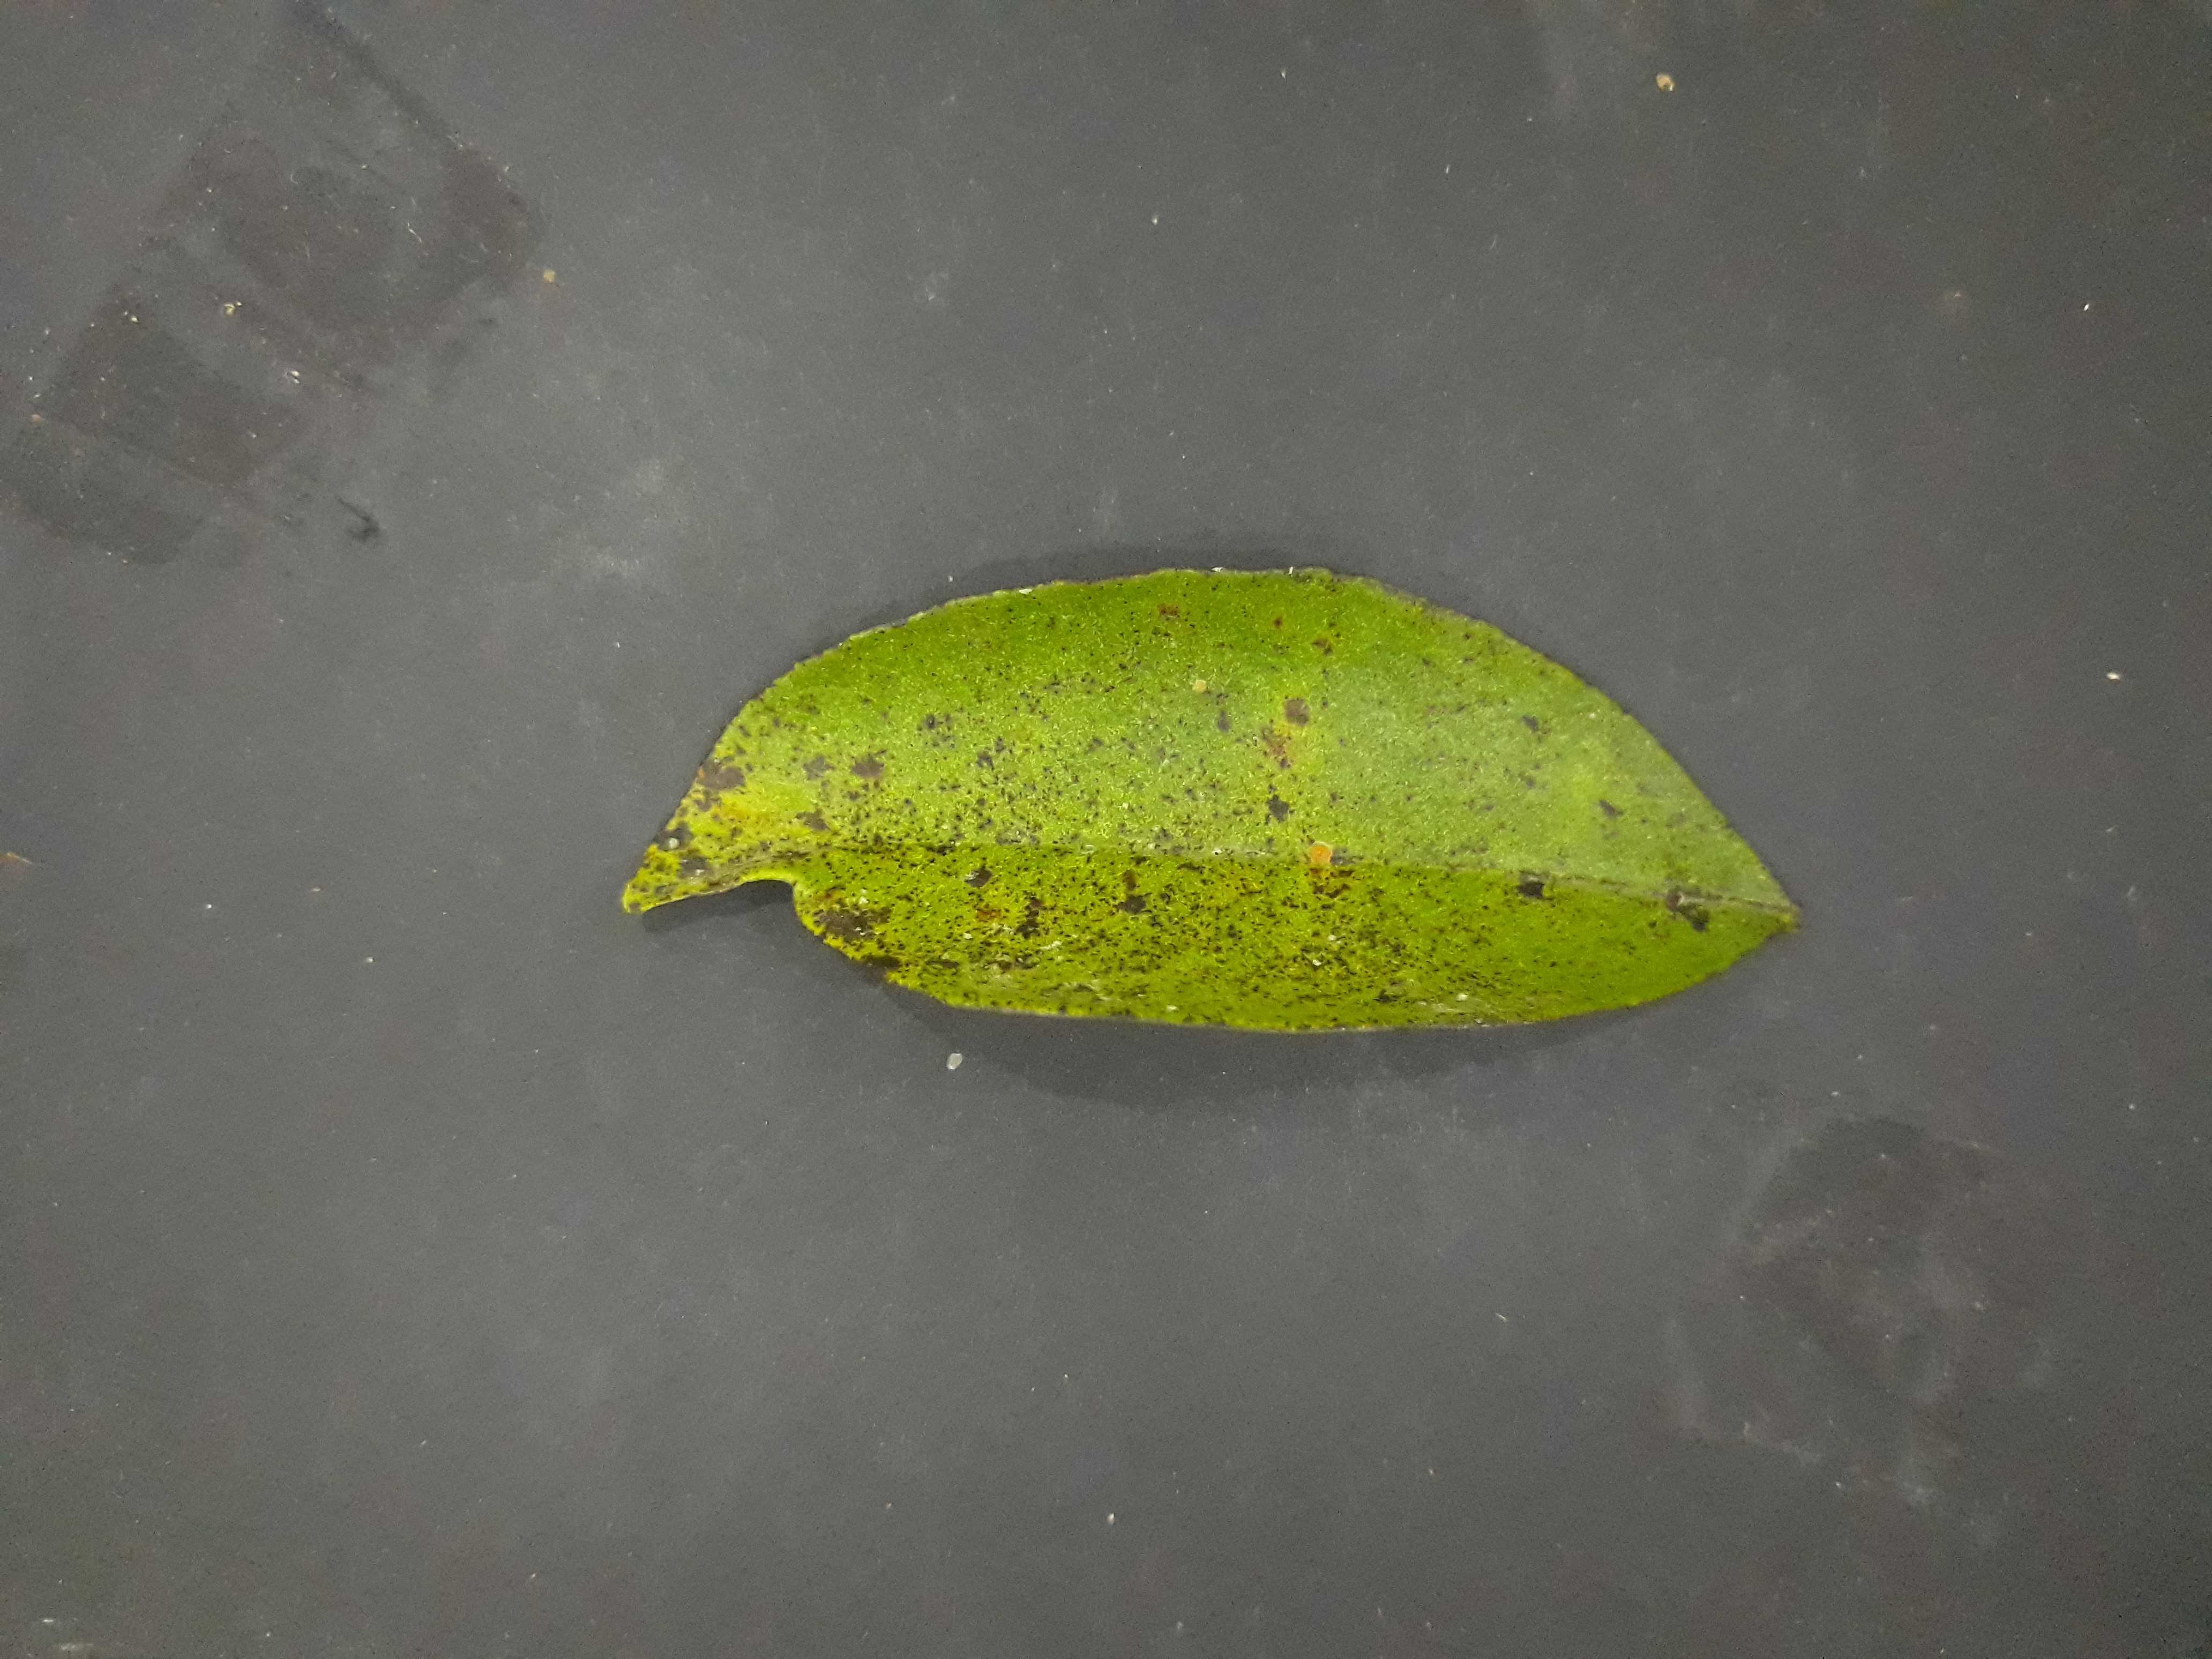
Label: Greasy_spot